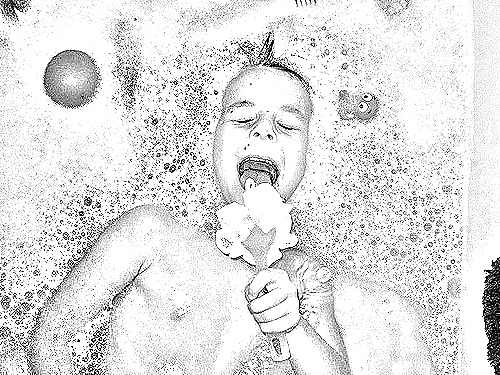
Portrait style: Sketch Portrait